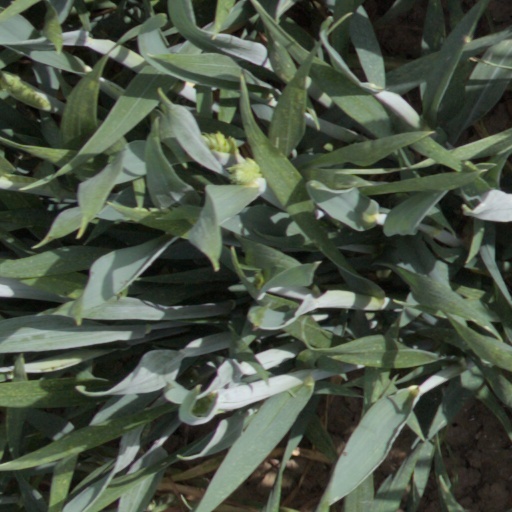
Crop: wheat